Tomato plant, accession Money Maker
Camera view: bottom (45 deg); turntable rotation: 210 degrees
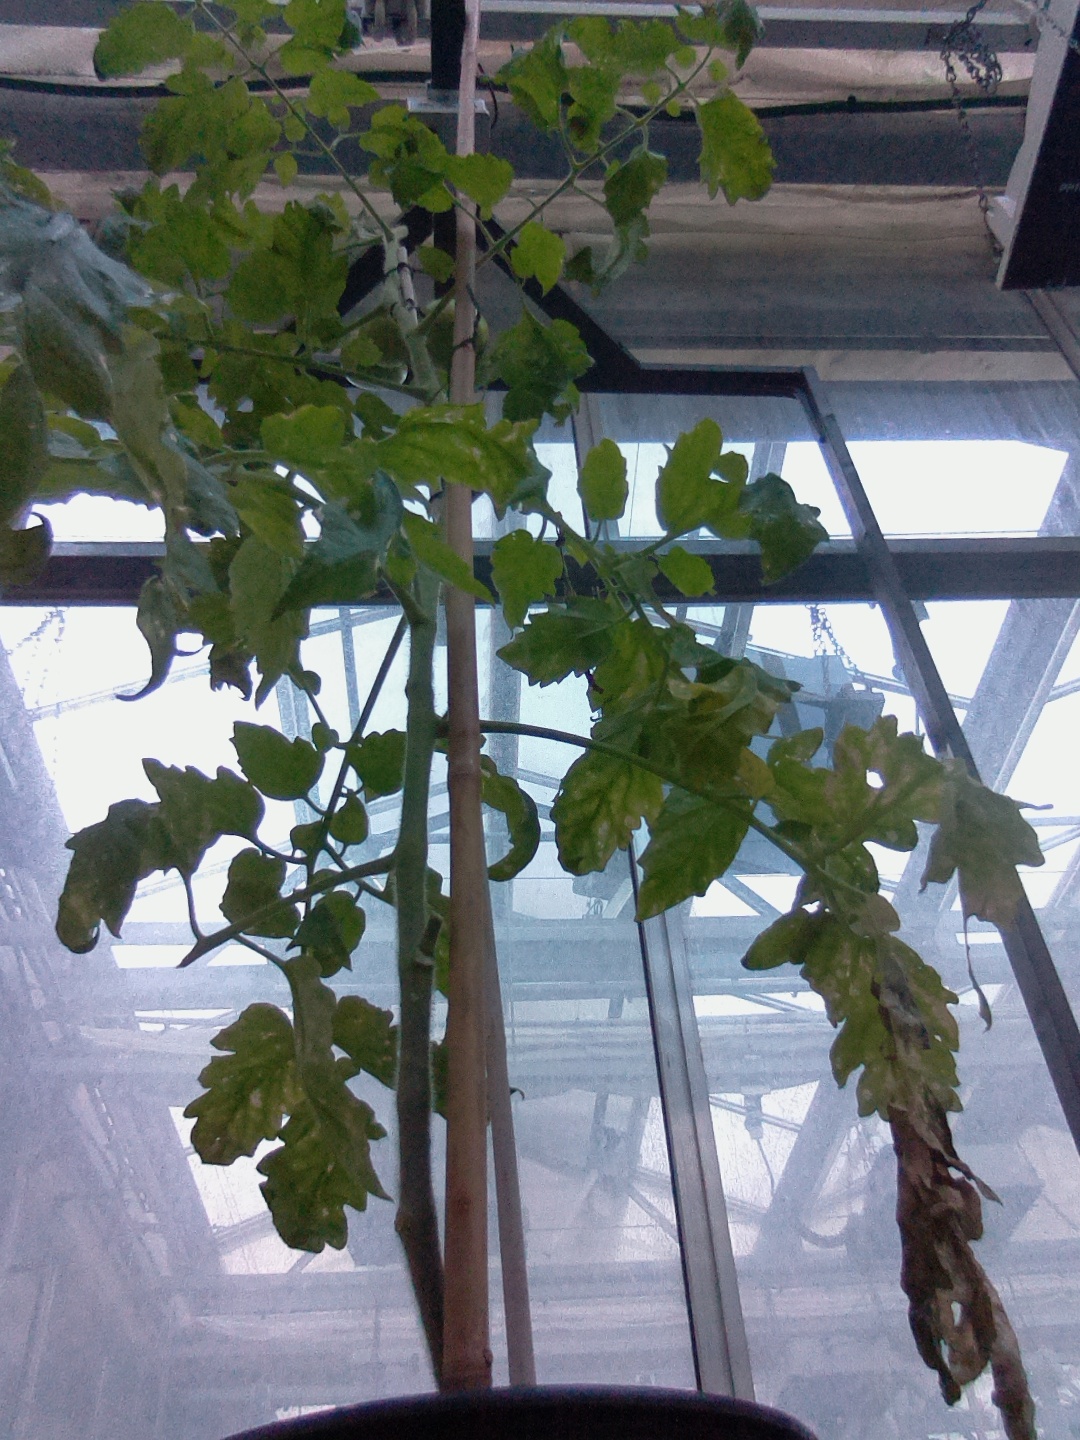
BBCH growth stage 77: 70%-80% of final fruit size